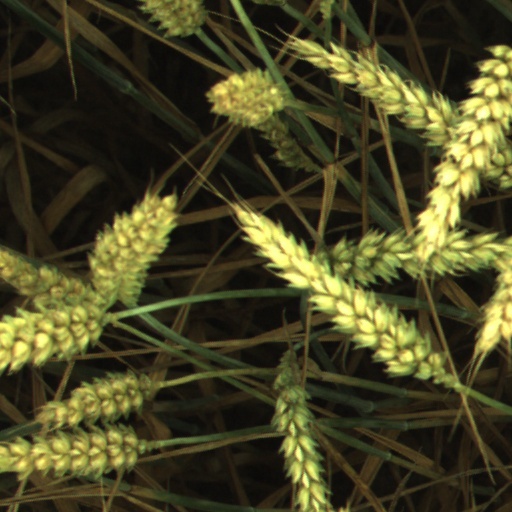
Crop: wheat